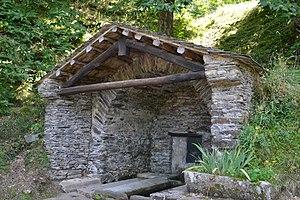
Ancien lavoir de Labastide-Esparbairenque
Labastide-Esparbairenque est une commune française située dans le département de l'Aude, en région Occitanie.